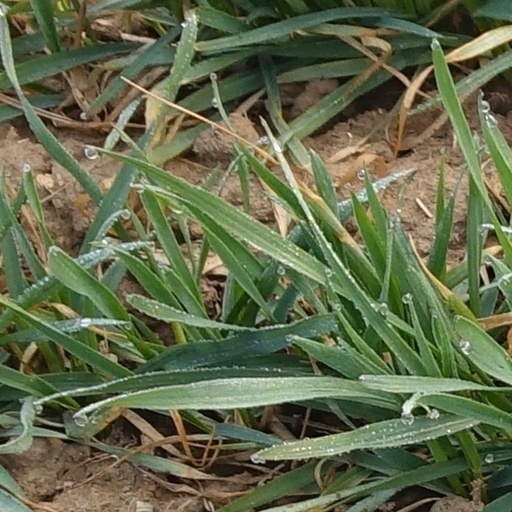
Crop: wheat